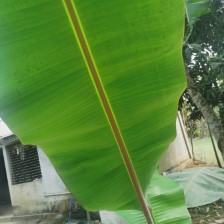
Label: healthy